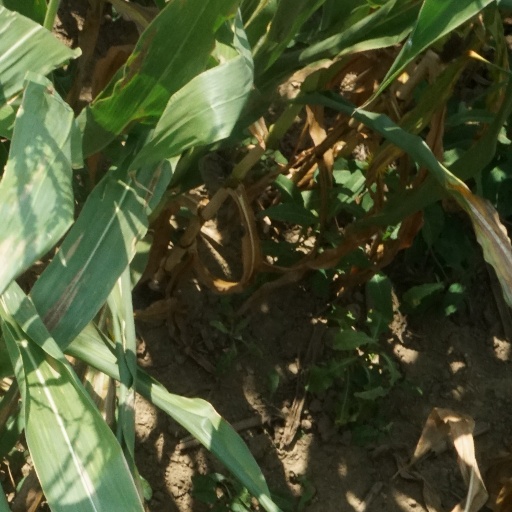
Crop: maize; corn